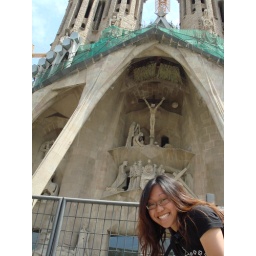
My lame attempt at sticking my mug in the picture with this famous building in the background.